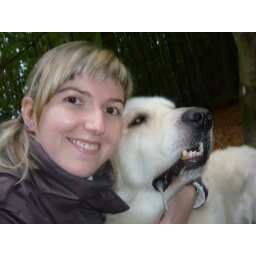
walk in the forest with my dog